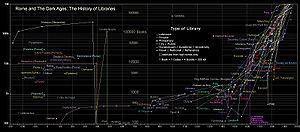
Les pertes de livres pendant l'Antiquité tardive représentent une perte irréparable de l'héritage culturel de l'Antiquité classique. Par cette perte de transmission d'une grande partie de la littérature grecque et latine de l'Antiquité, le nombre d'œuvres qui nous sont parvenues aux temps modernes est extrêmement faible. La plupart des textes cependant transmis sont retrouvés dans des copies médiévales, et les fragments originaux de textes antiques ne sont gardés qu'en tout petit nombre.